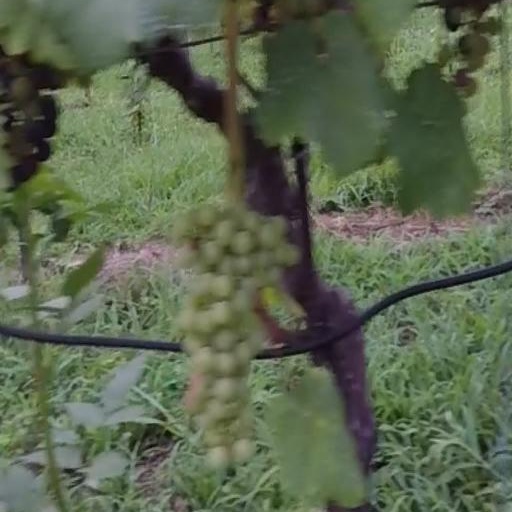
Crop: grape